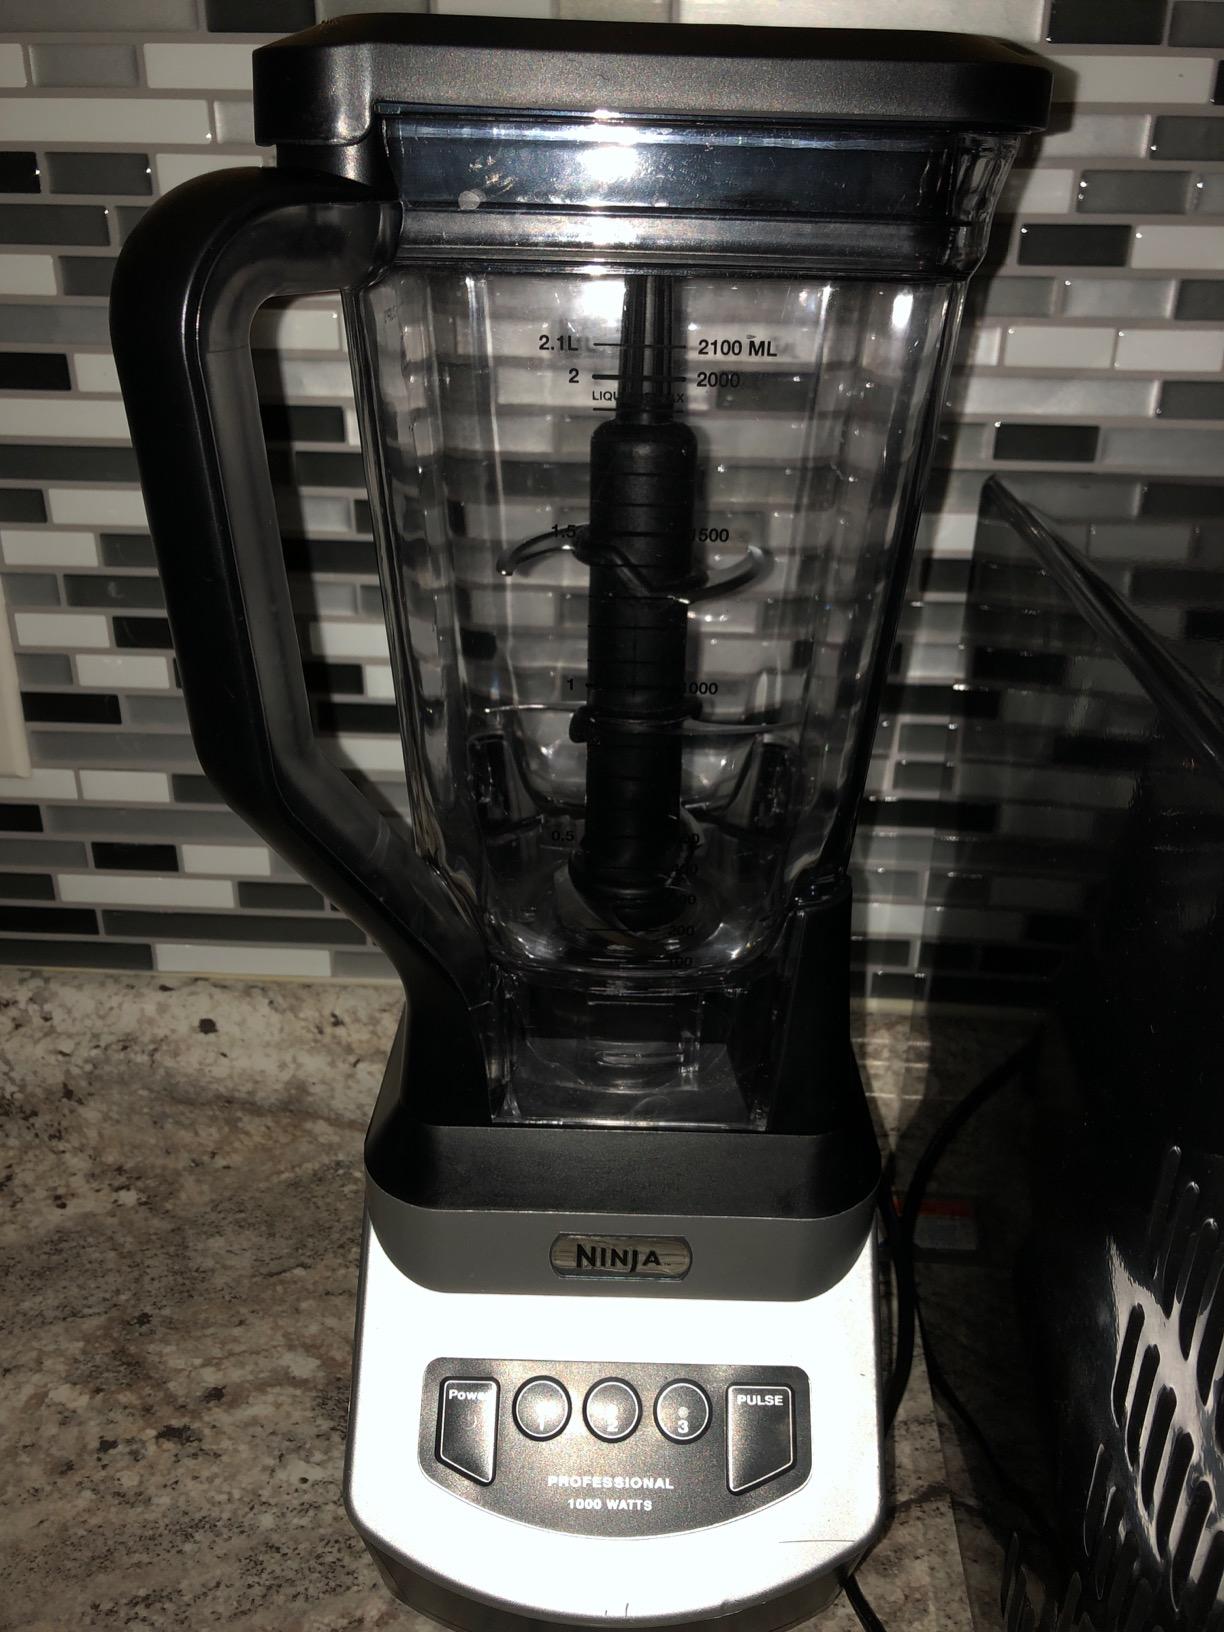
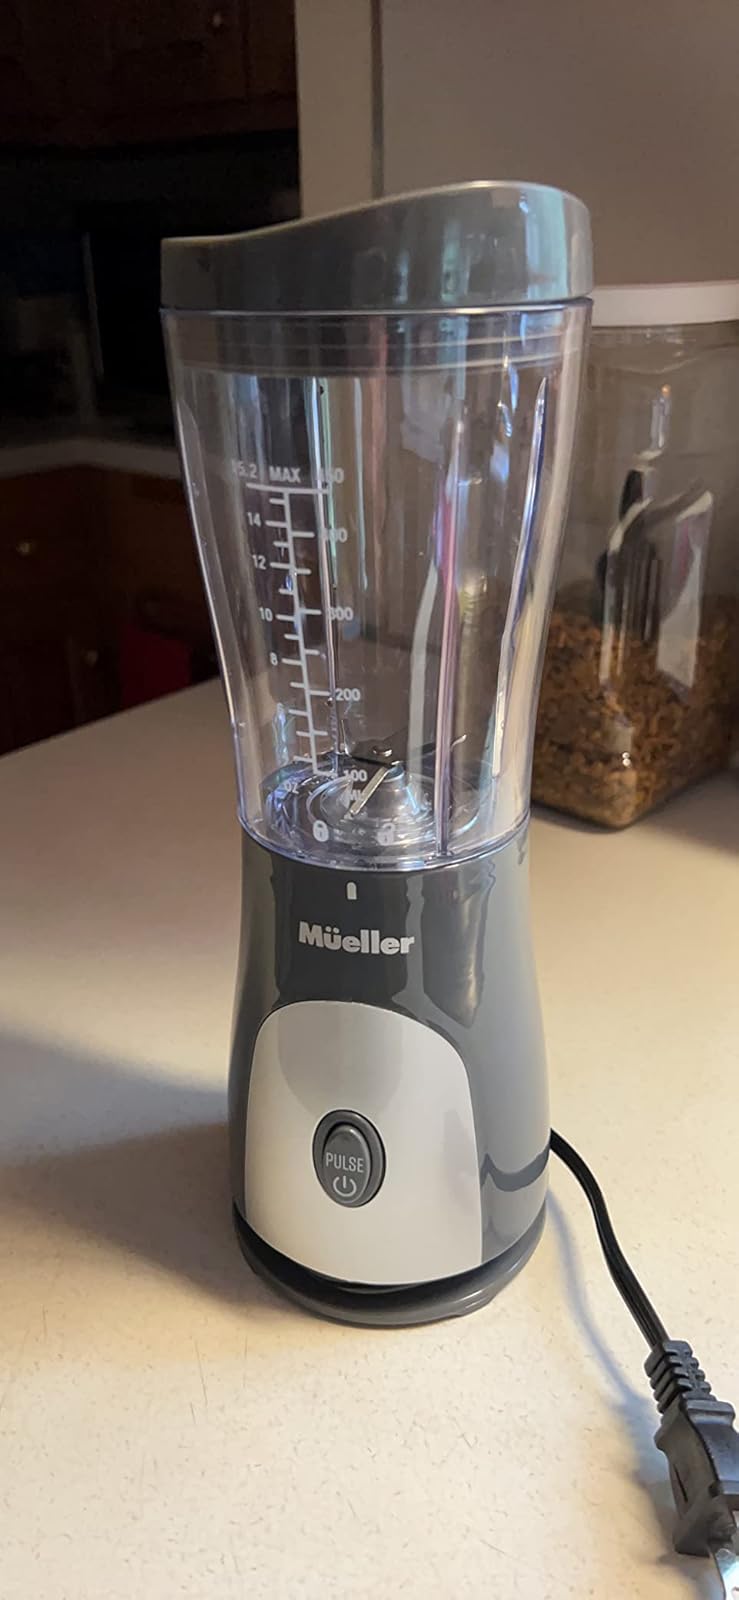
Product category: items_blender
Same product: no